Rethymno

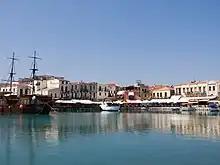
View of the old harbour

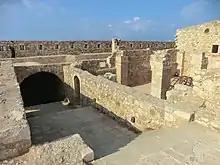
Inside the Fortezza of Rethymno

Rethymno is believed to have been built on the site of the earlier city of Rhithymna. Some sources mention a city called Arsinoe which some scholars have proposed stood at the same site.